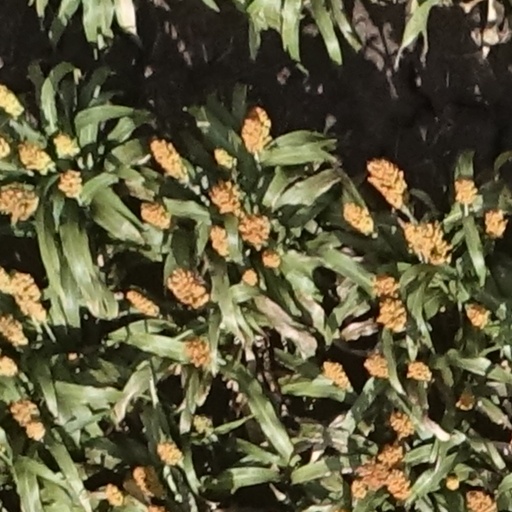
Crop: sorghum